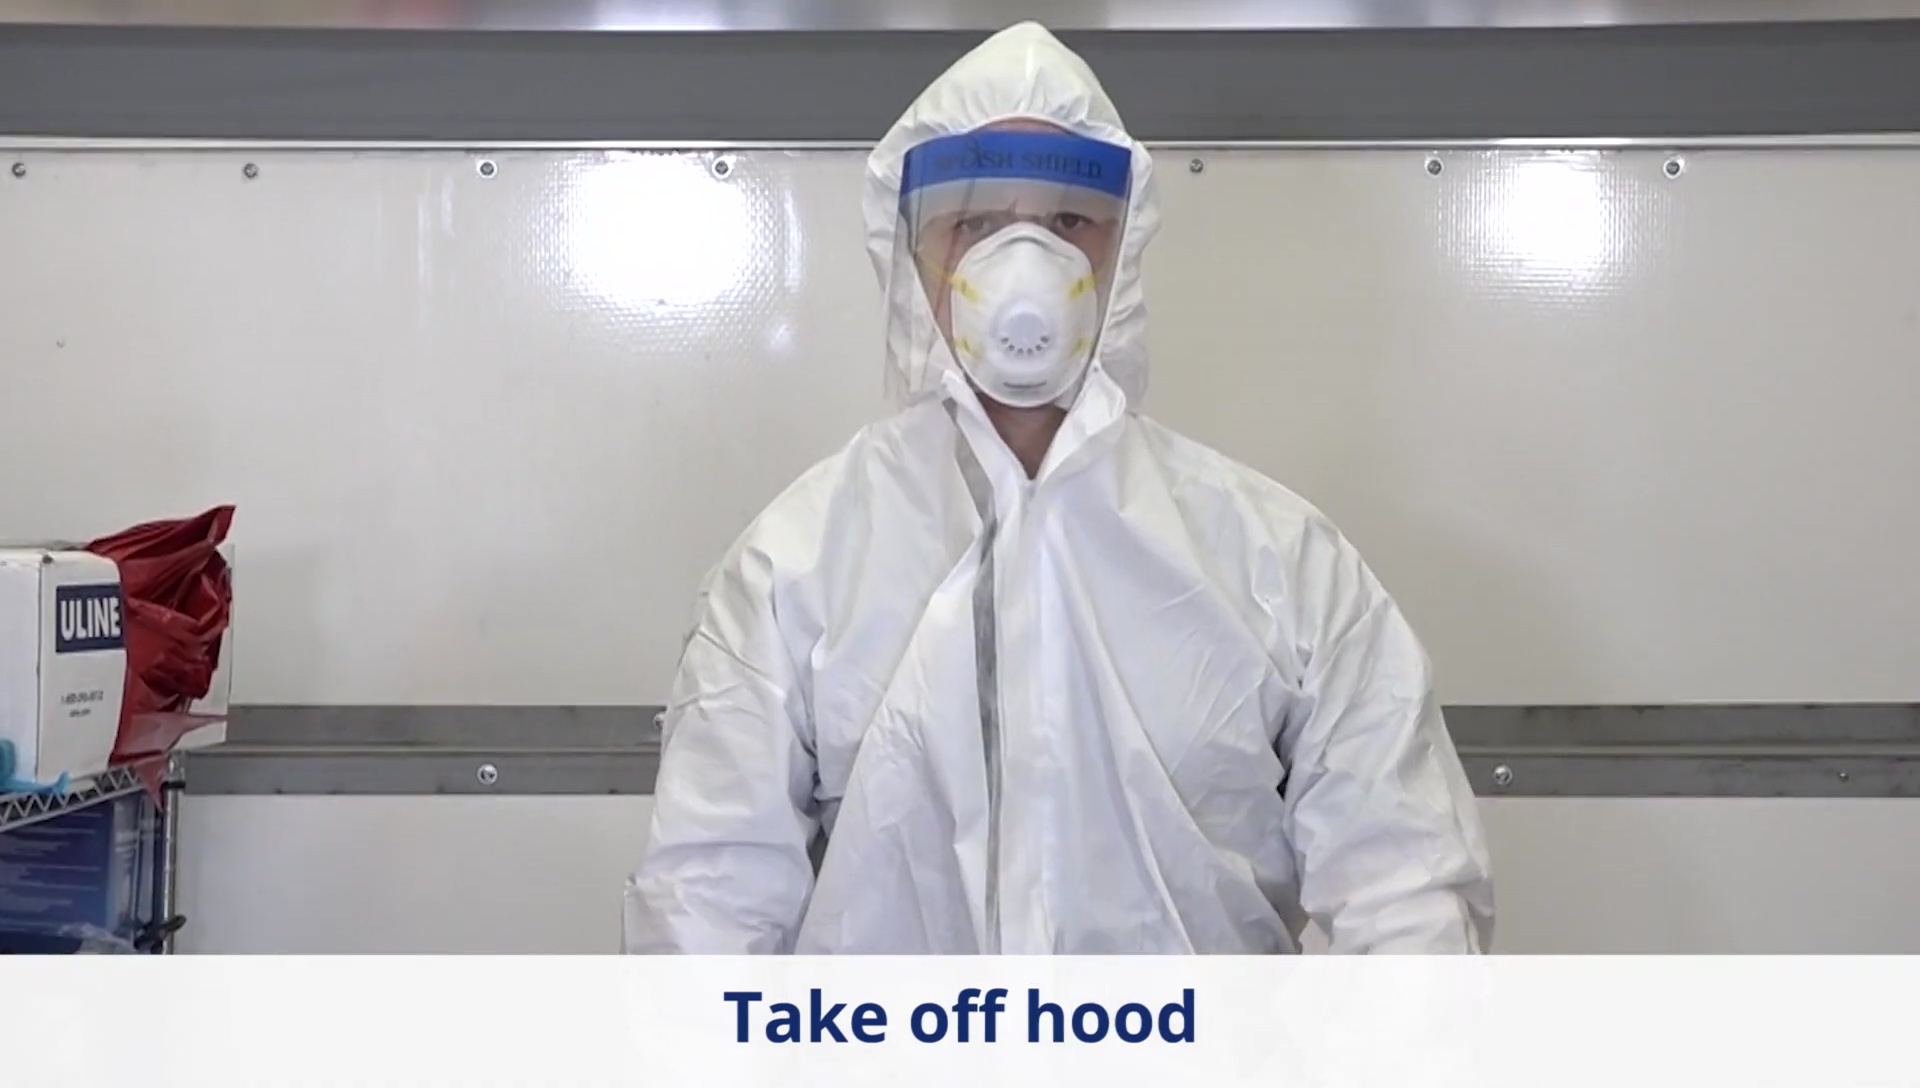
Objects detected:
Mask
Face_Shield
Coverall